Western spotted skunk

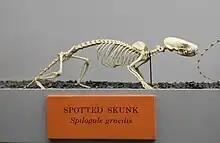
Skeleton of "Spilogale gracilis".

The western spotted skunk is found throughout the western United States, northern Mexico, and southwestern British Columbia in Canada. Their habitat is mixed woodlands, open areas, and farmlands. Their preferred areas of occupation differ greatly depending on what resources are available in the immediate area. In areas such as Idaho and Washington, they prefer riparian areas that have brush thickets in which to hide and forage. In contrast, members of the species that live in areas such as eastern Oregon or northern Mexico can often be found near cliffs and canyons.